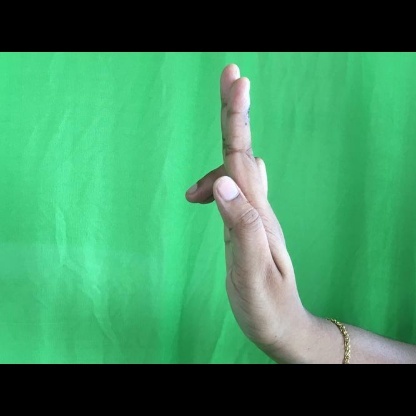
Mudra: Ardhapathaka